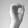
ASL letter: O